Edwin Percy Phillips

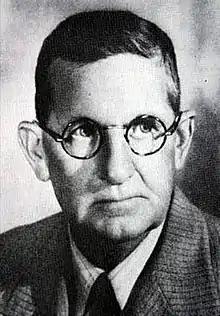
Edwin Percy Phillips

Edwin Percy Phillips (18 February 1884 – 12 April 1967) was a South African botanist and taxonomist, noted for his monumental work "The Genera of South African Flowering Plants" first published in 1926.